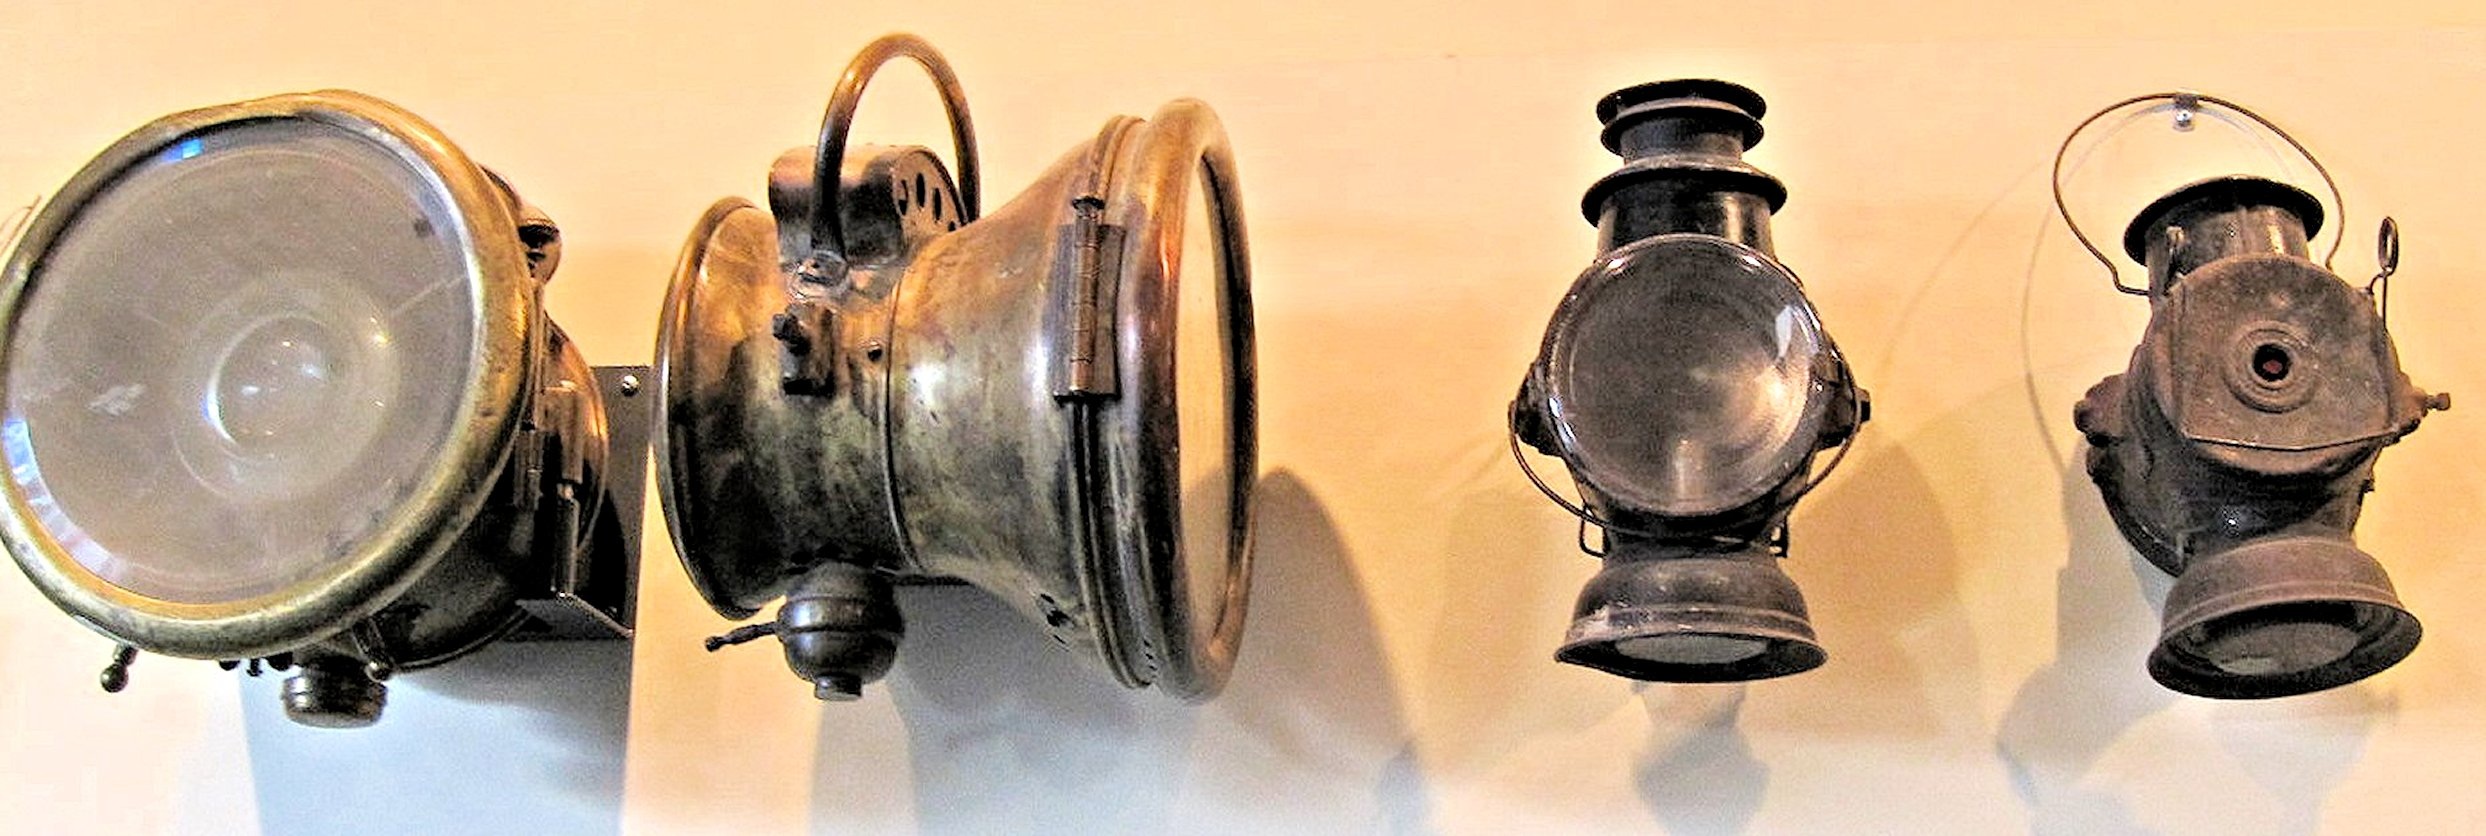
light, museum, lighting, product, headlights, canada, light fixture, antique automobile lights